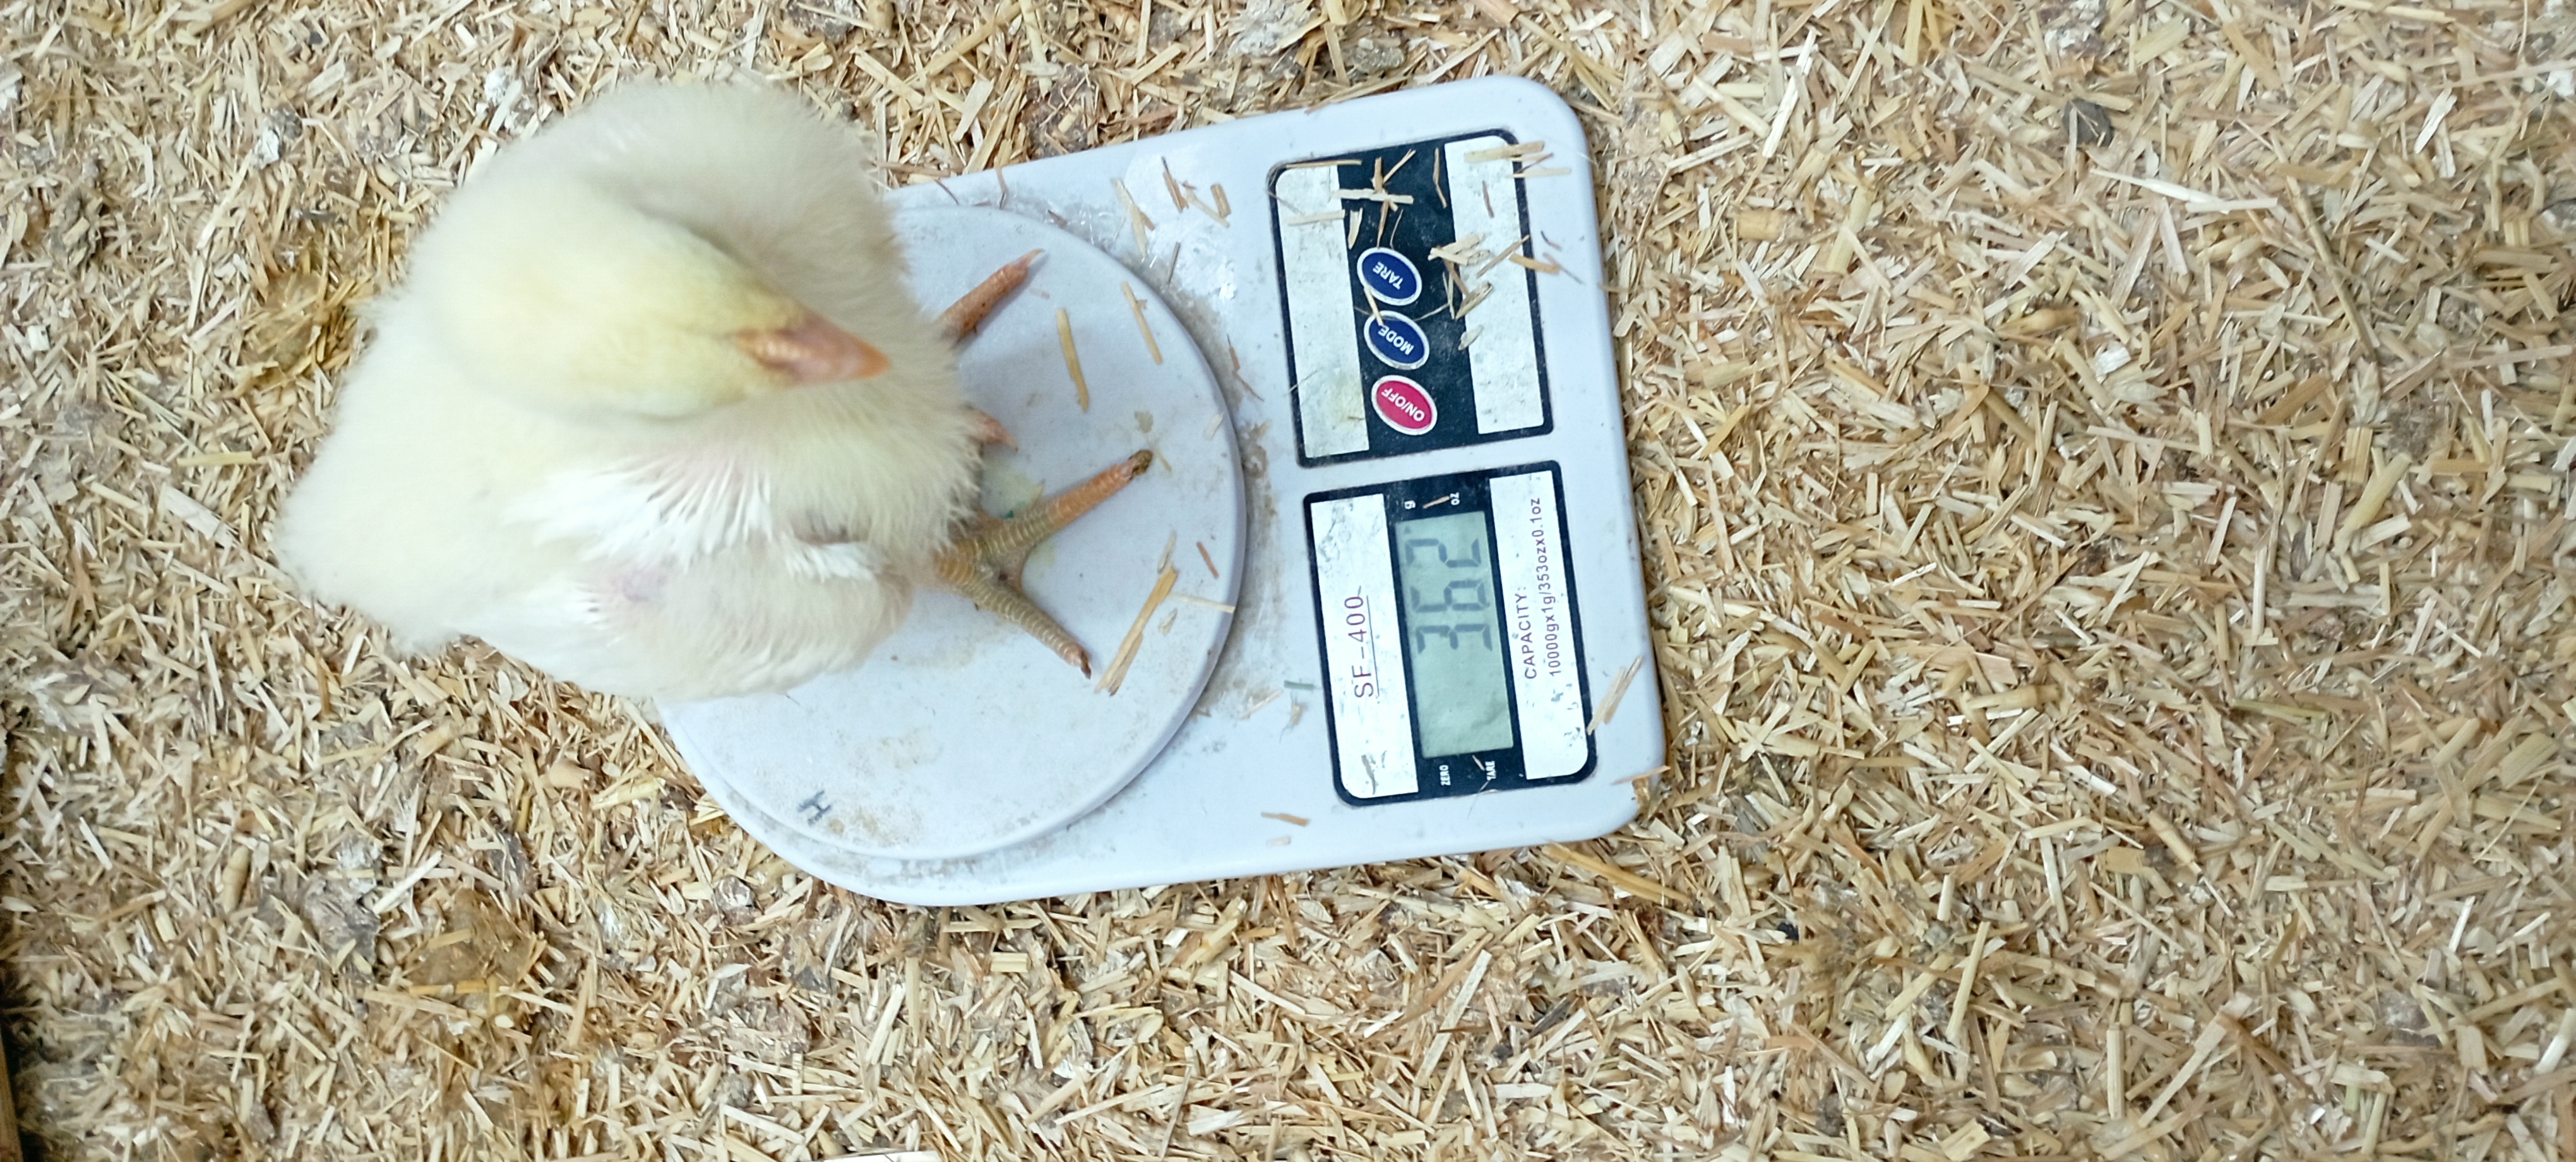
Weight: 362 g